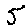
Label: 5